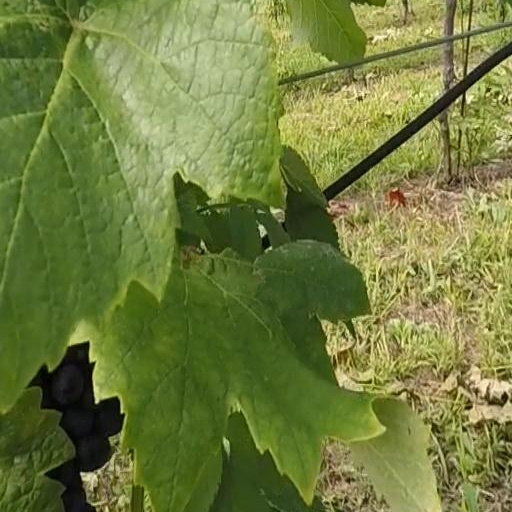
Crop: grape